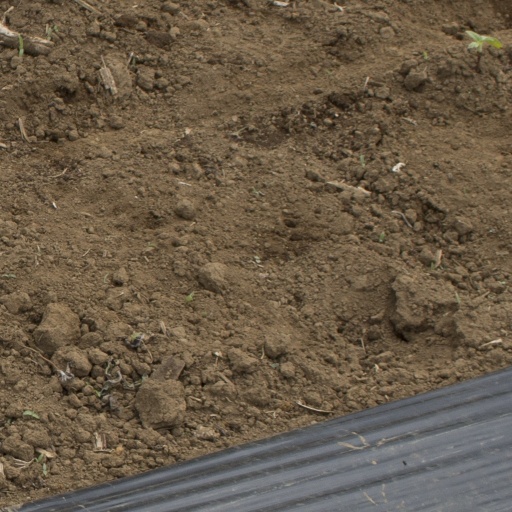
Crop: Jerusalem artichoke